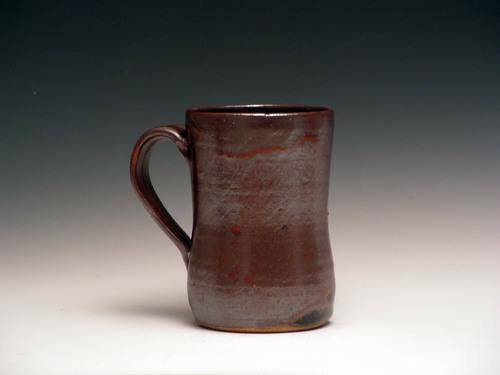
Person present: No